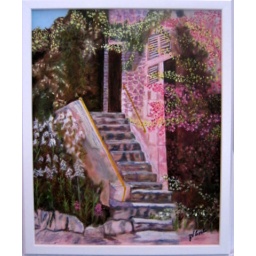
Oil on canvas. Scene of rugged stone staircase in France. Framed in white wood frame. 18 x 22 .